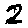
Label: 2